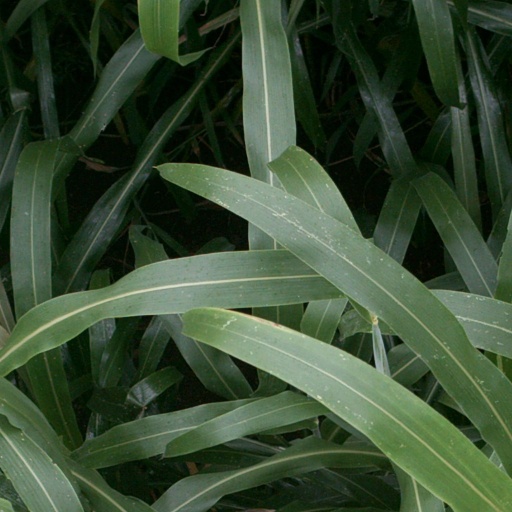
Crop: sorghum